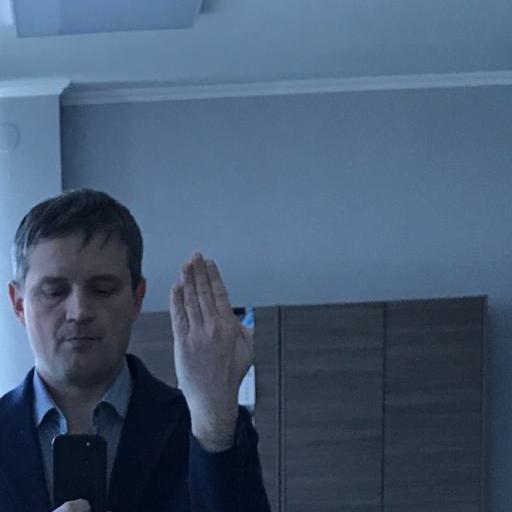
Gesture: stop_inverted